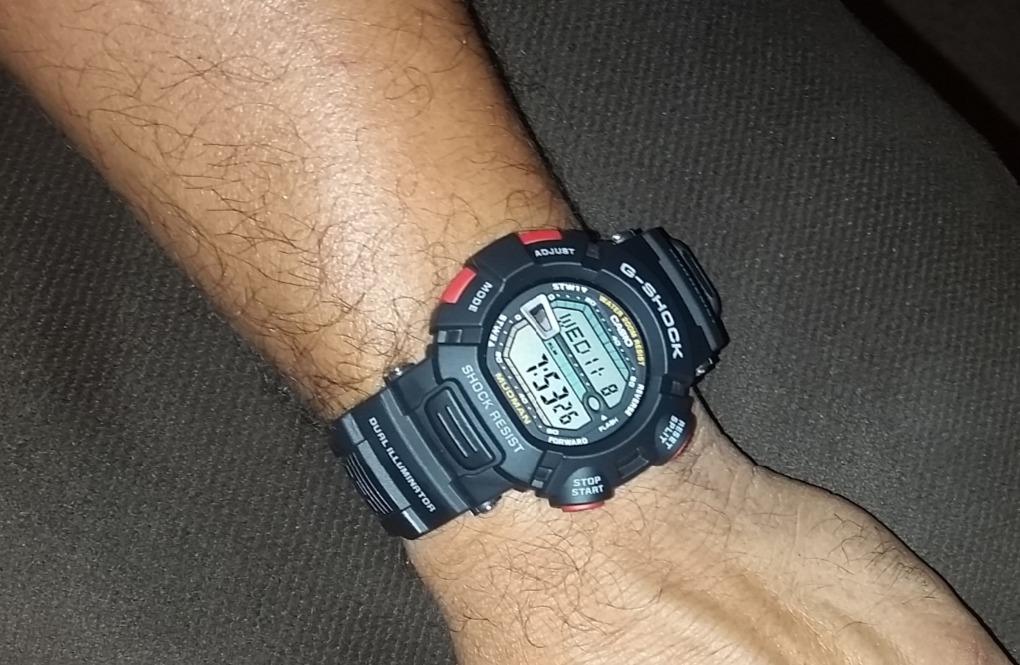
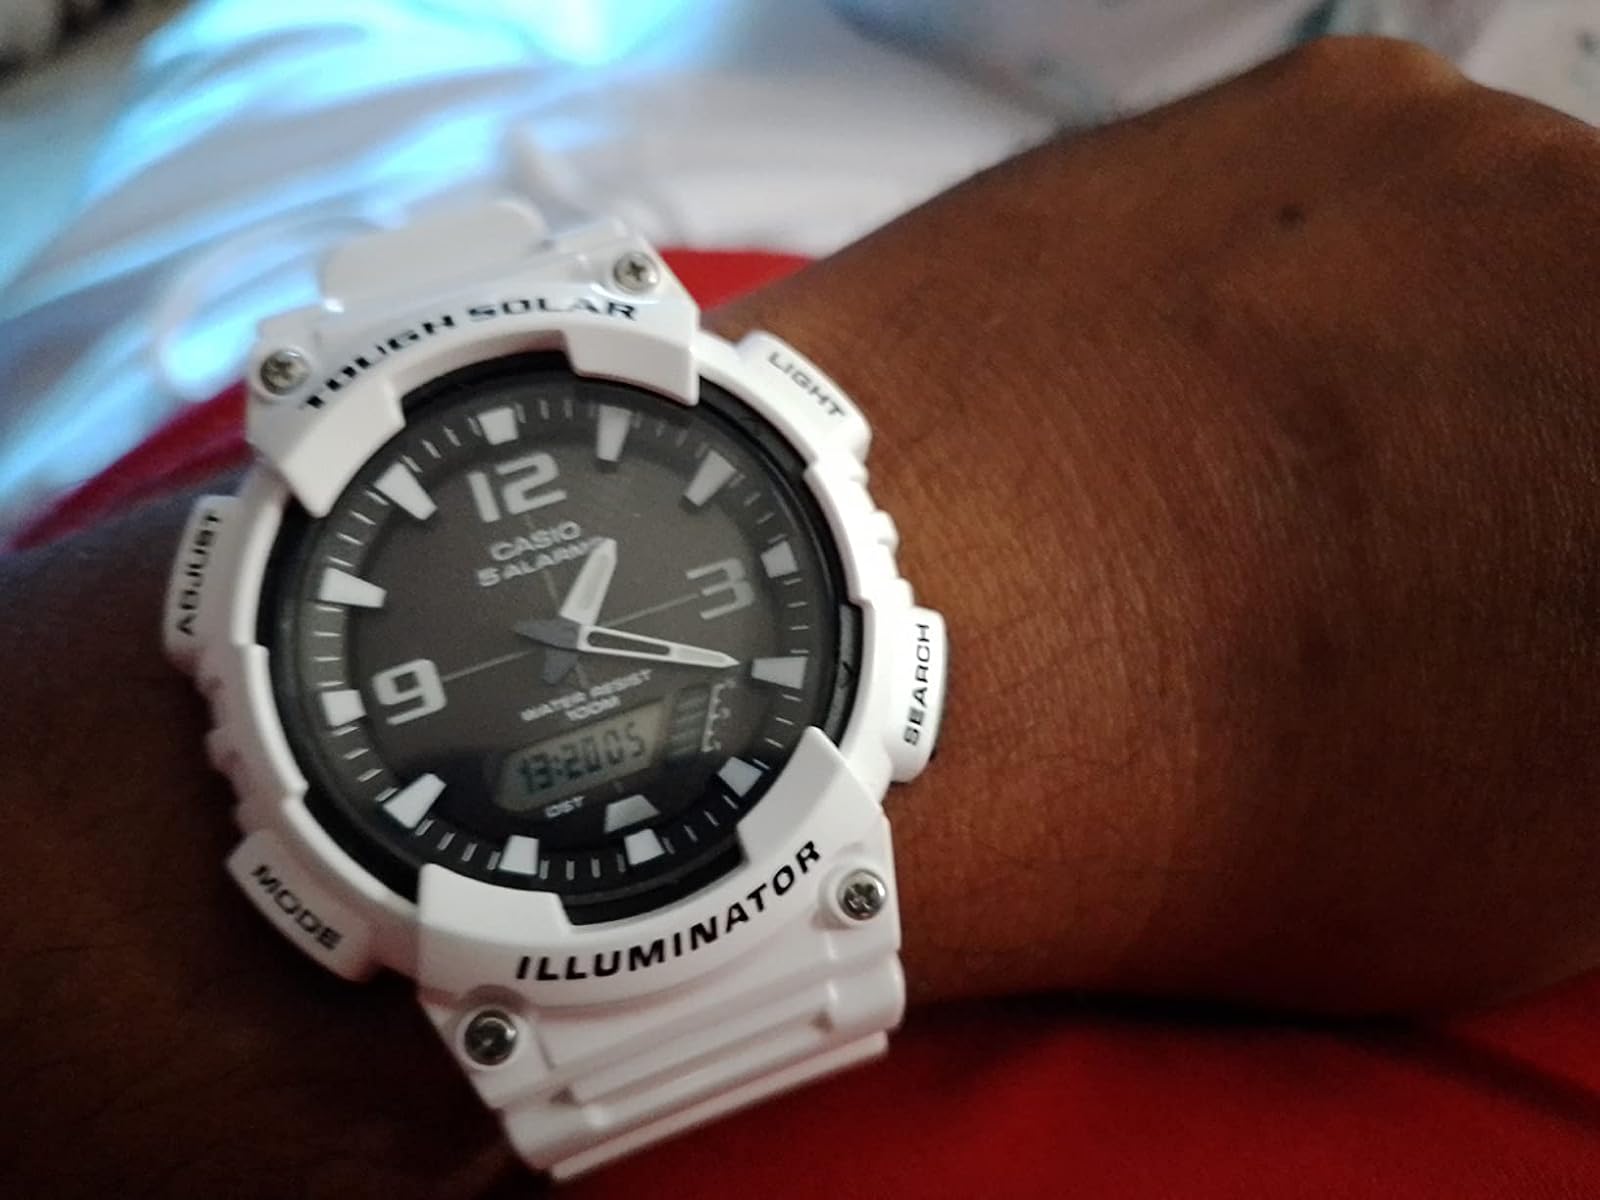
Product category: accessories_watch
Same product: no